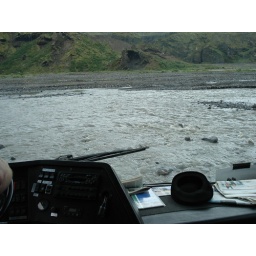
DSC00650 Crossing the river in the bus